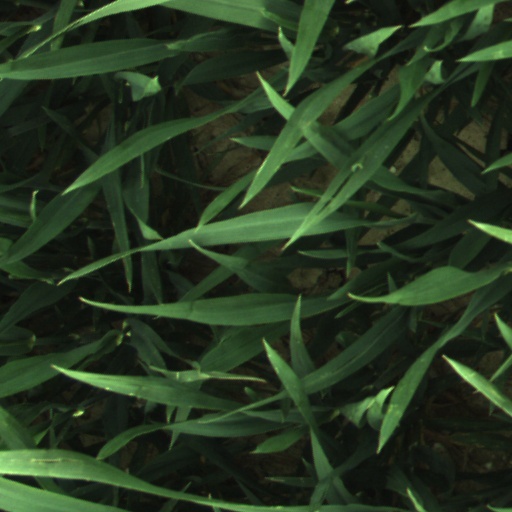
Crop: wheat